Clock Tower II: The Struggle Within

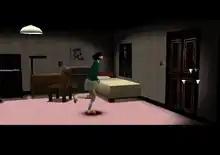
Alyssa runs to a door after the player double-clicked it.

Following its predecessors, "Clock Tower II" is a point-and-click adventure game with 3D graphics and survival horror elements. The player can use either a standard PlayStation controller or the PlayStation Mouse to control the protagonist, Alyssa Hale, through the game. The cursor changes shape when placed over certain objects, which the player can click to interact with. Clicking on any location guides Alyssa in that direction. Moving the cursor to the top of the screen reveals the player's inventory. Clicking on an item and then clicking on an object on the screen uses the item on that object or in that location.